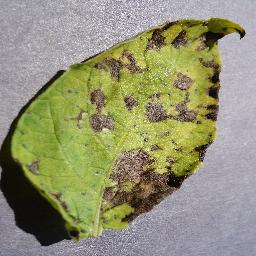
Label: Potato___Early_blight